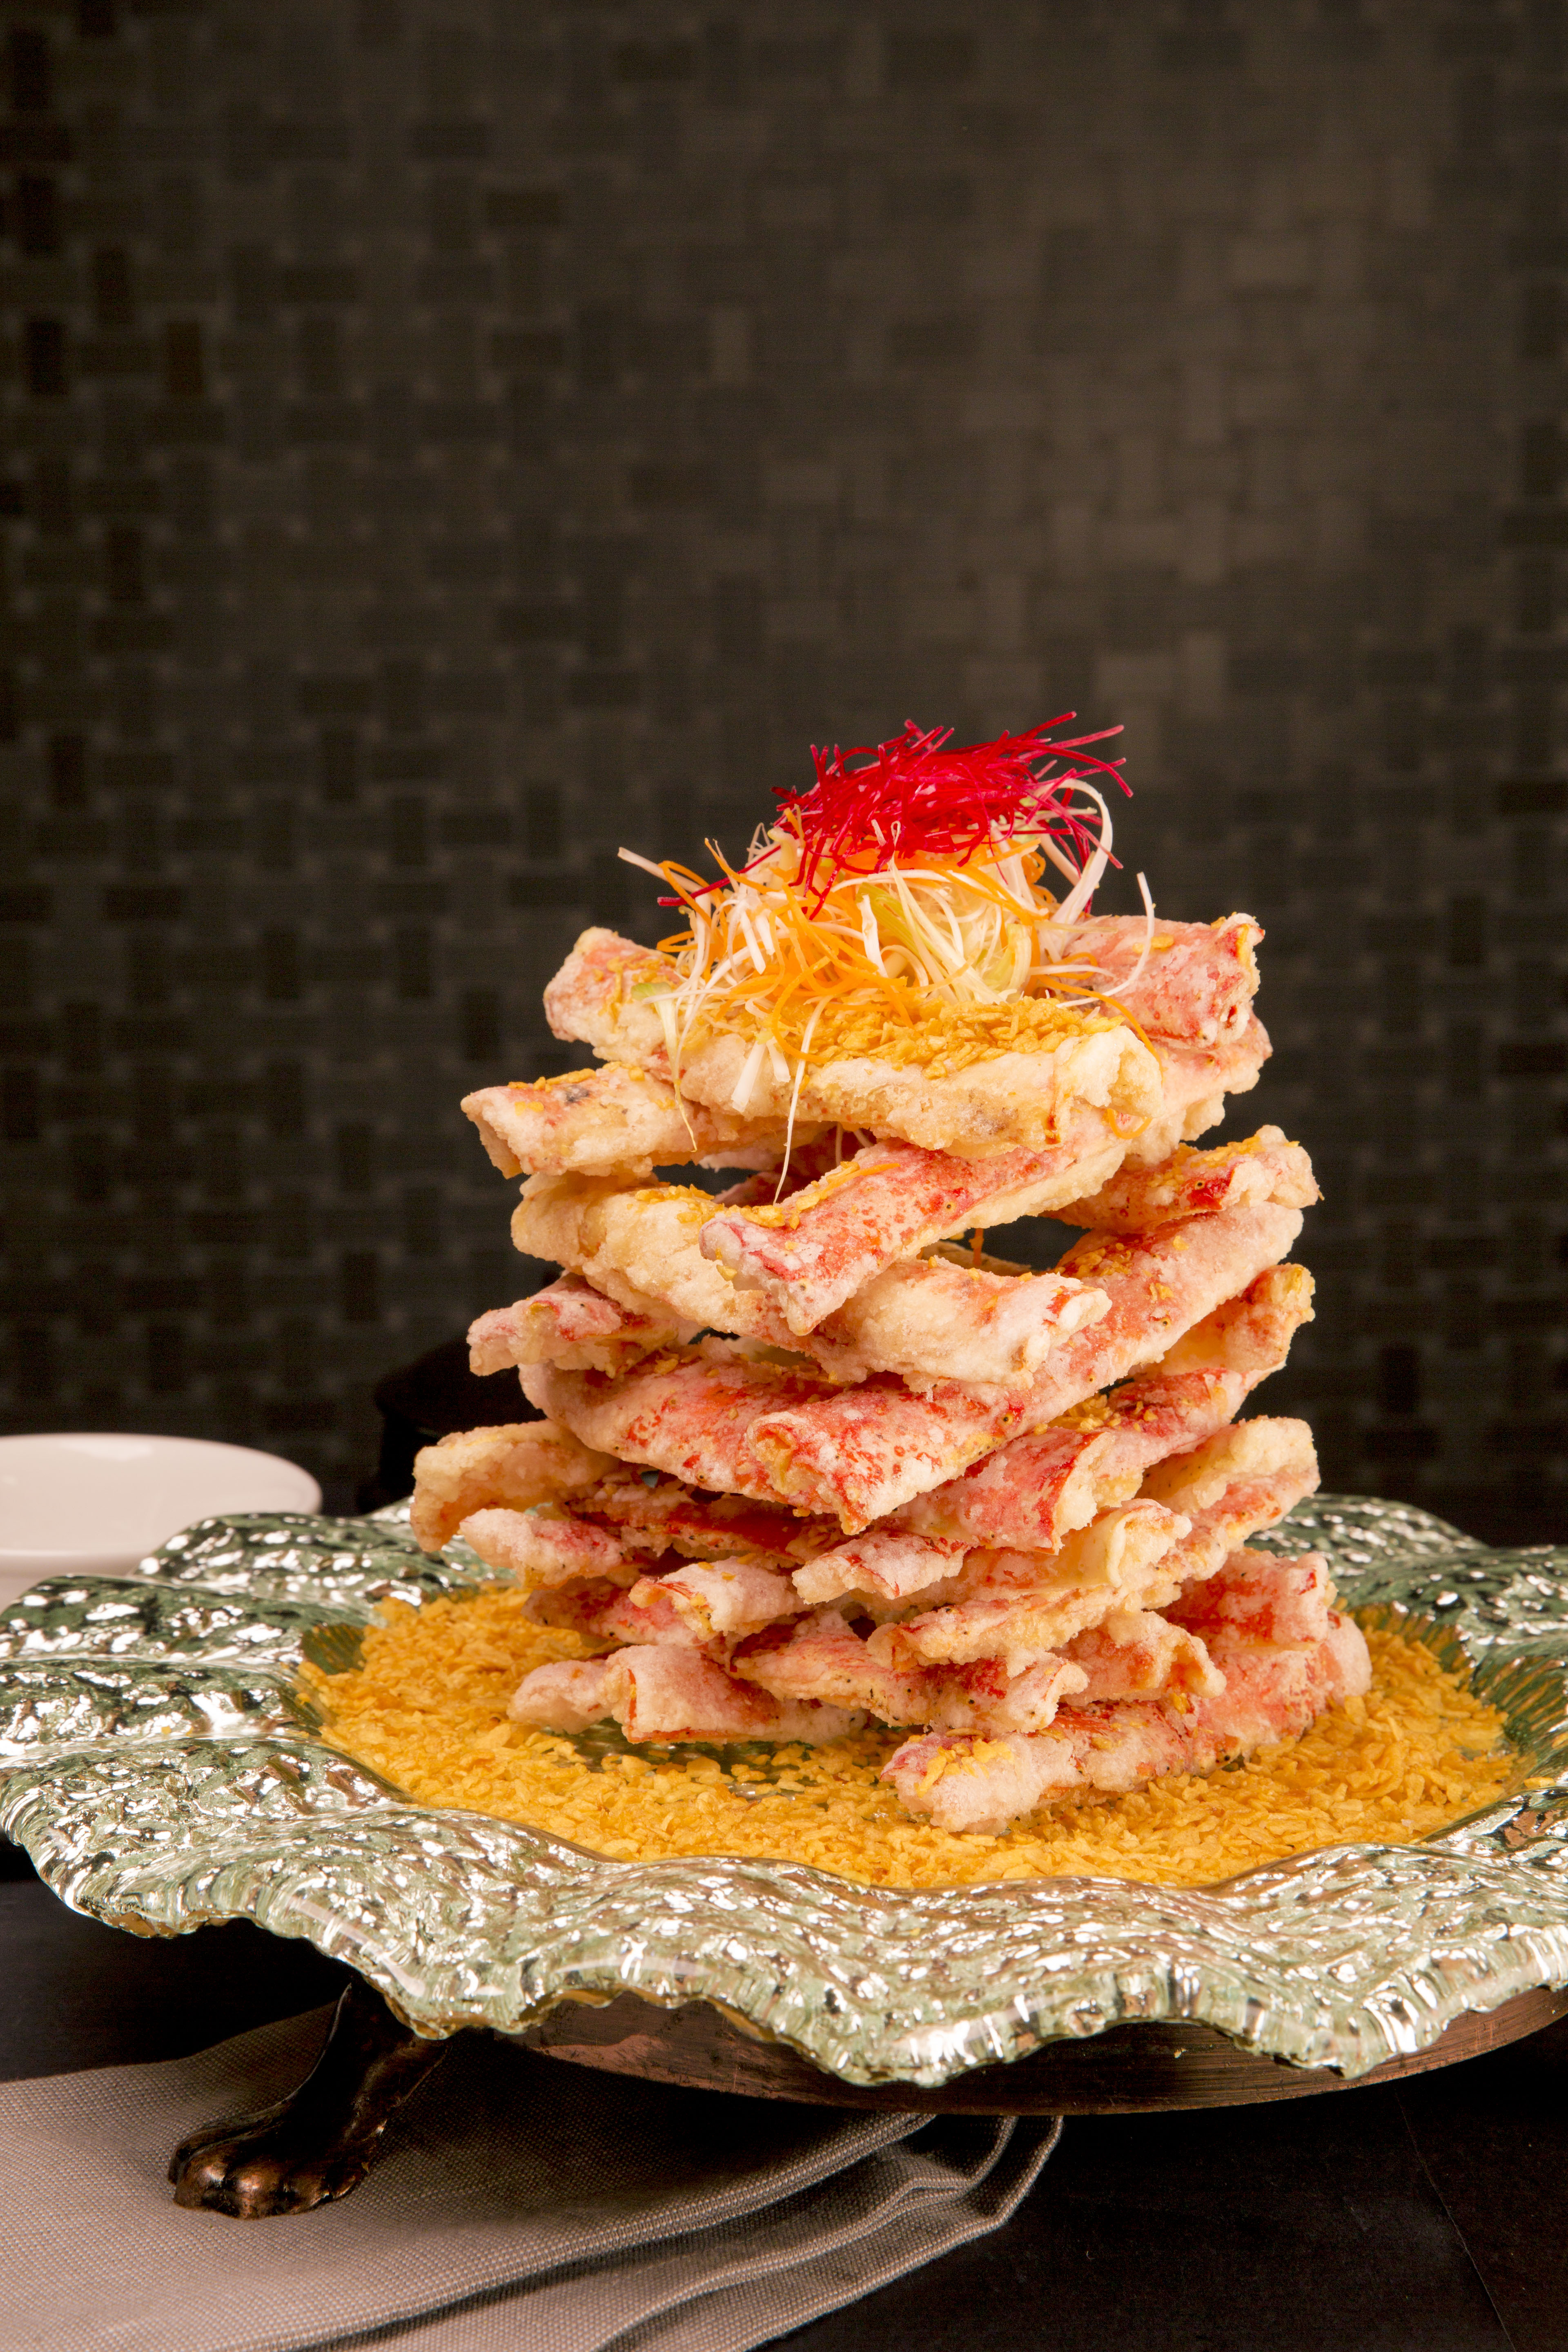
king crab, chinese food, dish, food, dessert, cuisine, recipe, finger food